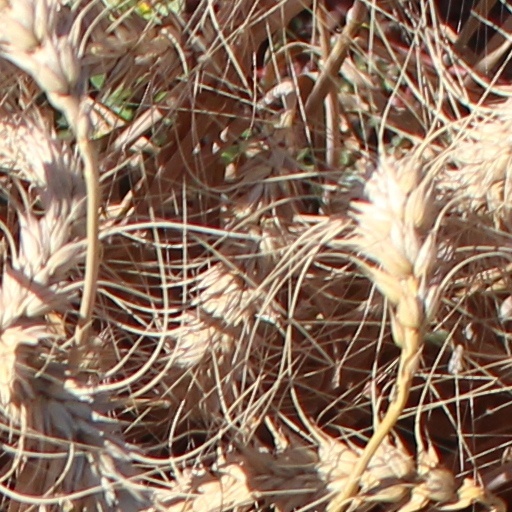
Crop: wheat